History of Gwynedd in the High Middle Ages

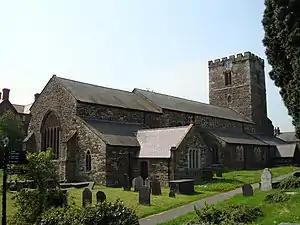
Llywelyn was interned at the Cistercian Abbey at Aberconwy, now the parish church for Conwy

In weakened health, on 10 April 1240, Llywelyn abdicated in favour of his son Dafydd, had taken the monastic habit and entered into the Cistercian Abbey at Aberconwy. The next day Llywelyn died, with a Cistercian annalist writing "Thus died that great Achillies the Second, the Lord Llywelyn [...] whose deeds I am unworthy to recount. For with lance and shield did he tame his foes; he kept the peace for the men of religion; to the needy he gave food and raiment. With a warlike chain he extended his boundaries; he showed justice to all [...] and by the meet bonds of fear and love bound all men to him". Lloyd wrote that of all the Welshmen who fought against Anglo-Norman influence in Wales, Llywelyn's "place will always be high, if not indeed the highest of all, for no man ever made better or more judicious use of native force of the Welsh people for the adequate national ends; his patriotic statesmanship will always entitle him to wear the proud style of Llywelyn the Great".